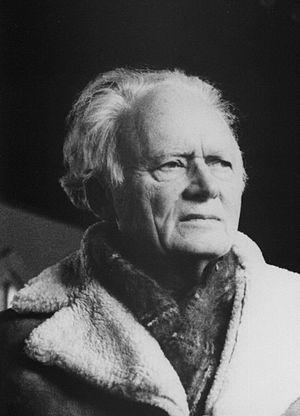
Irving Adler est un écrivain, mathématicien, scientifique, militant politique et enseignant américain. Il est l'auteur de 57 livres, dont certains publiés sous le pseudonyme Robert Irving, ainsi que le co-auteur de 30 autres. Traduite dans 19 langues et distribuée dans 31 pays, son œuvre traite de mathématiques, de science et d'éducation.